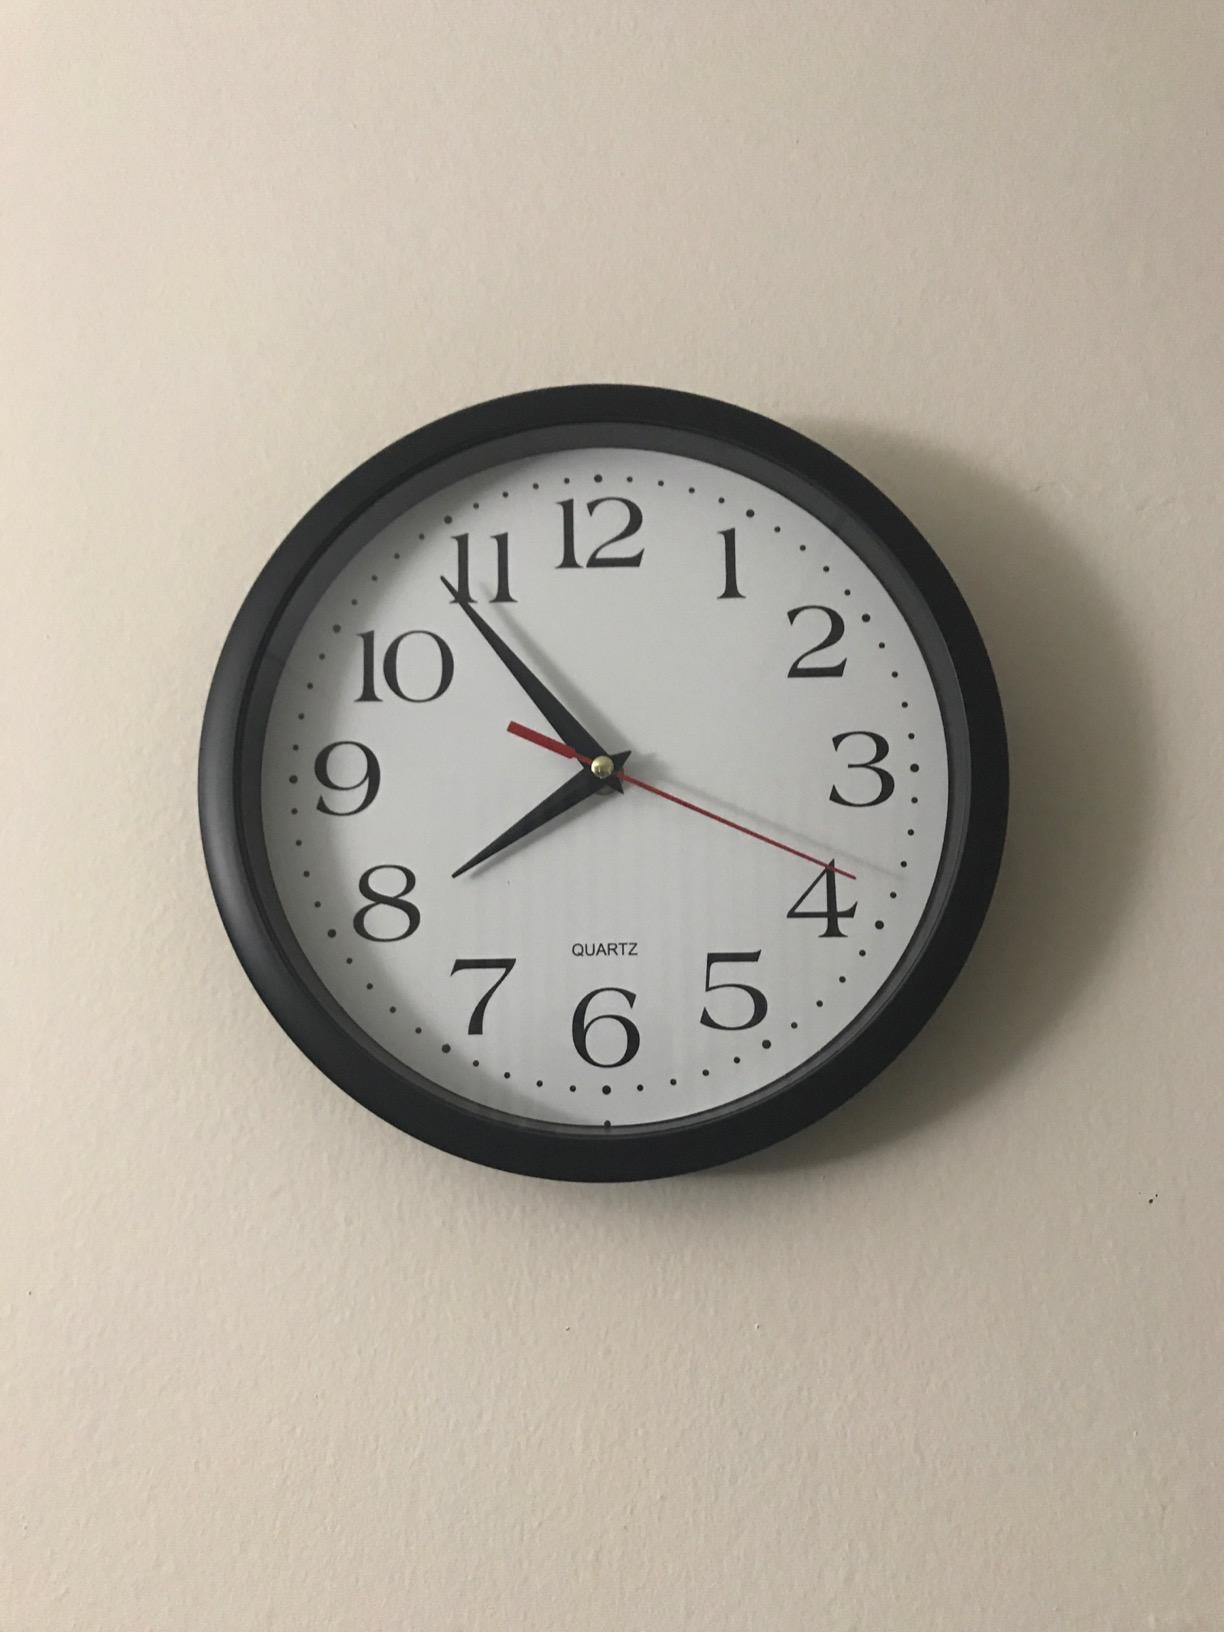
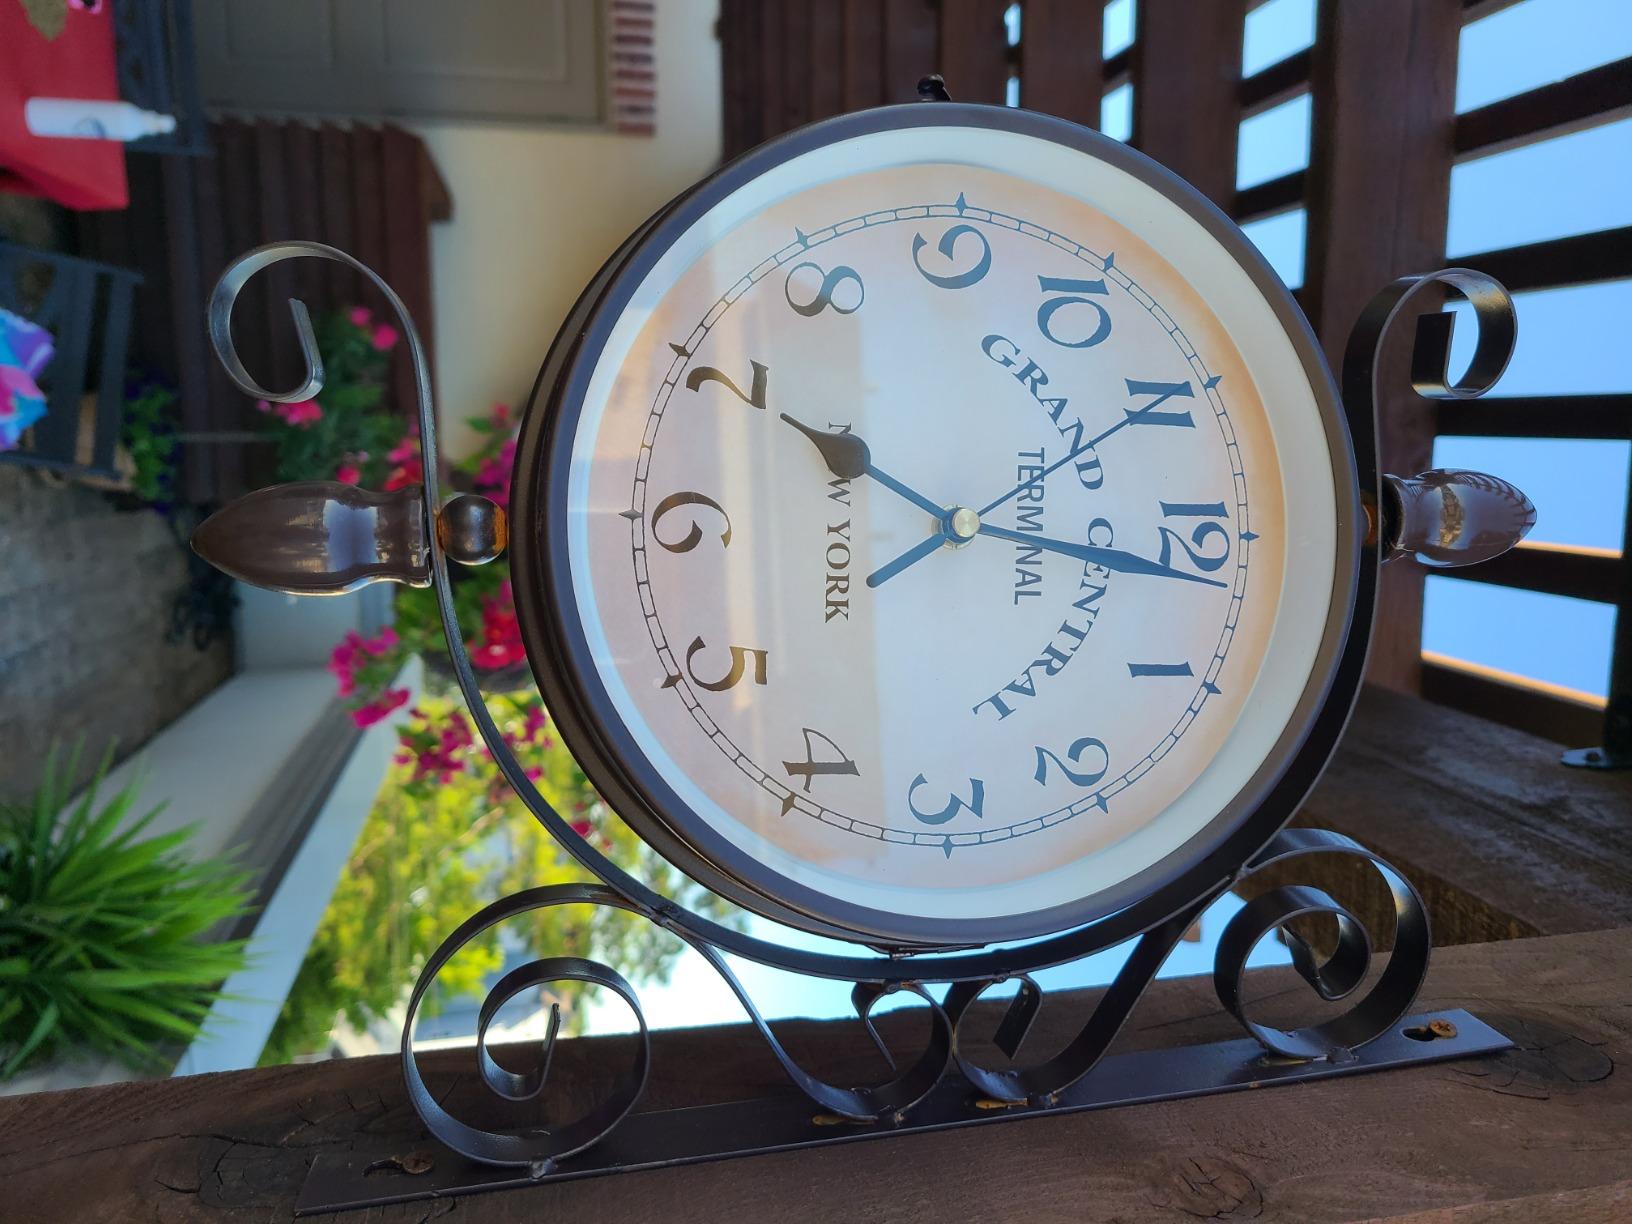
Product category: clock
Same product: no